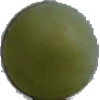
Label: Grape White 4